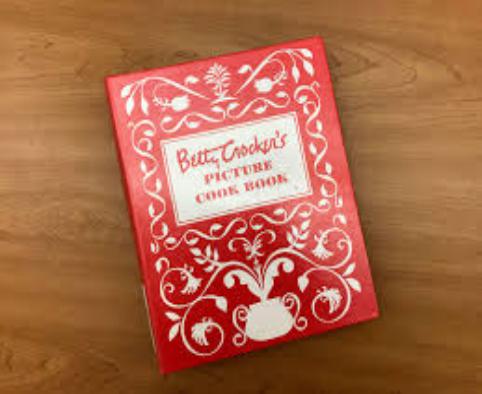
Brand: Betty Crocker
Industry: Clothes